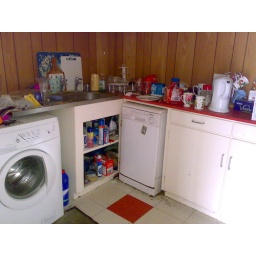
the smaller kitchen in the house